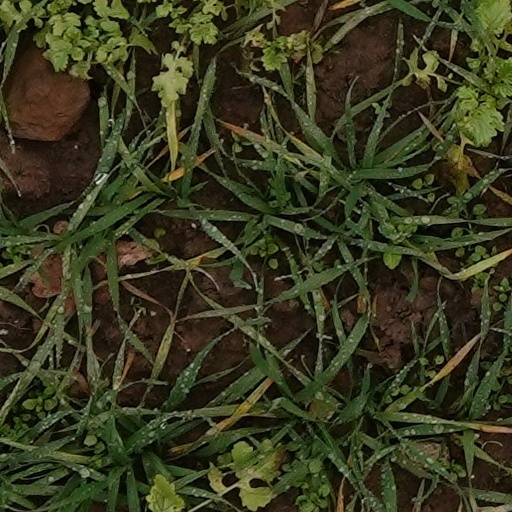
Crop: wheat